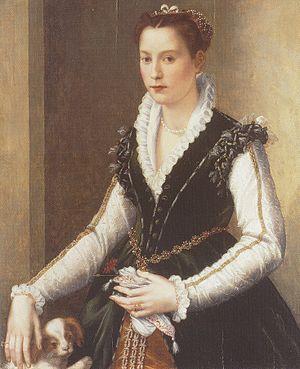
Isabelle Romola de Médicis, née le 31 août 1542 à Florence et morte assassinée le 16 juillet 1576 à Cerreto Guidi, est la fille de Cosme Iᵉʳ de Toscane et d'Éléonore de Tolède. Elle est la sœur de François Iᵉʳ de Médicis.